History of Seattle before 1900

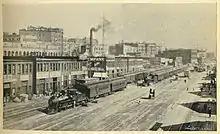
Railroad Avenue (now Alaskan Way) along the Seattle waterfront, 1900

The 1882 lynchings are well described in Murray Morgan's book "Skid Road". The events involved a mob defying an armed sheriff, successfully disarming the sheriff's deputies, and assaulting Judge Roger Sherman Greene, who attempted to slash the ropes by which the lynching victims were to be hanged. Judge Greene, while not doubting the actual guilt of the lynched men, was later to write that "the lynchers were co-criminal with the lynched".